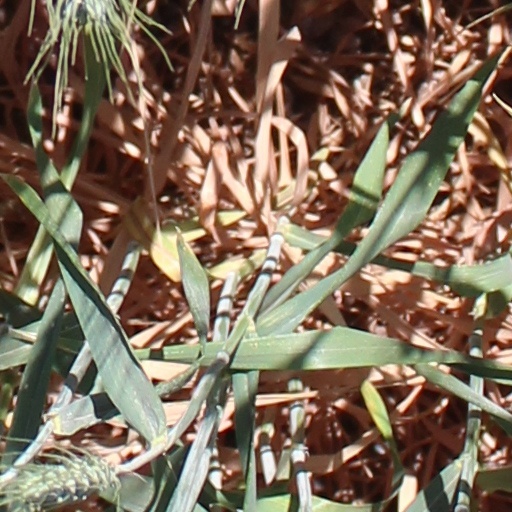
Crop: wheat